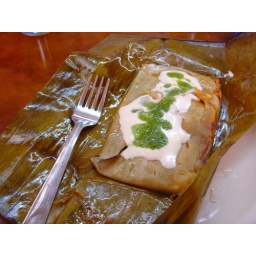
Corn tamal filled with chicken in chili sauce and cooked wrapped in a banana leaf